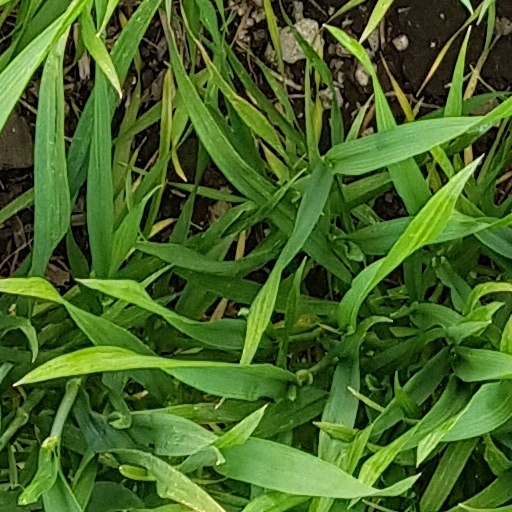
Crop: wheat